Heradsbygd Church

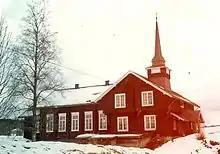
View of the church

In 1895, the architect Henrik Bull made designs for the building which was to become a prayer house for the village. It was designed in the National Romantic style. It was built using donations and gifts to fund the construction. Over time, more money was raised and in 1911 it was enlarged and consecrated as an annex chapel for the Elverum Church parish. More recently, the chapel was upgraded to parish church status.